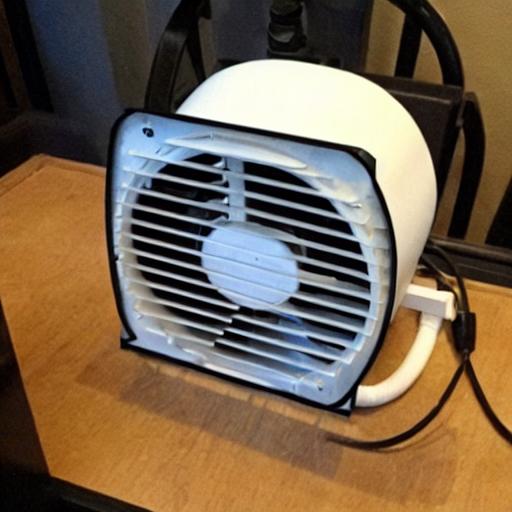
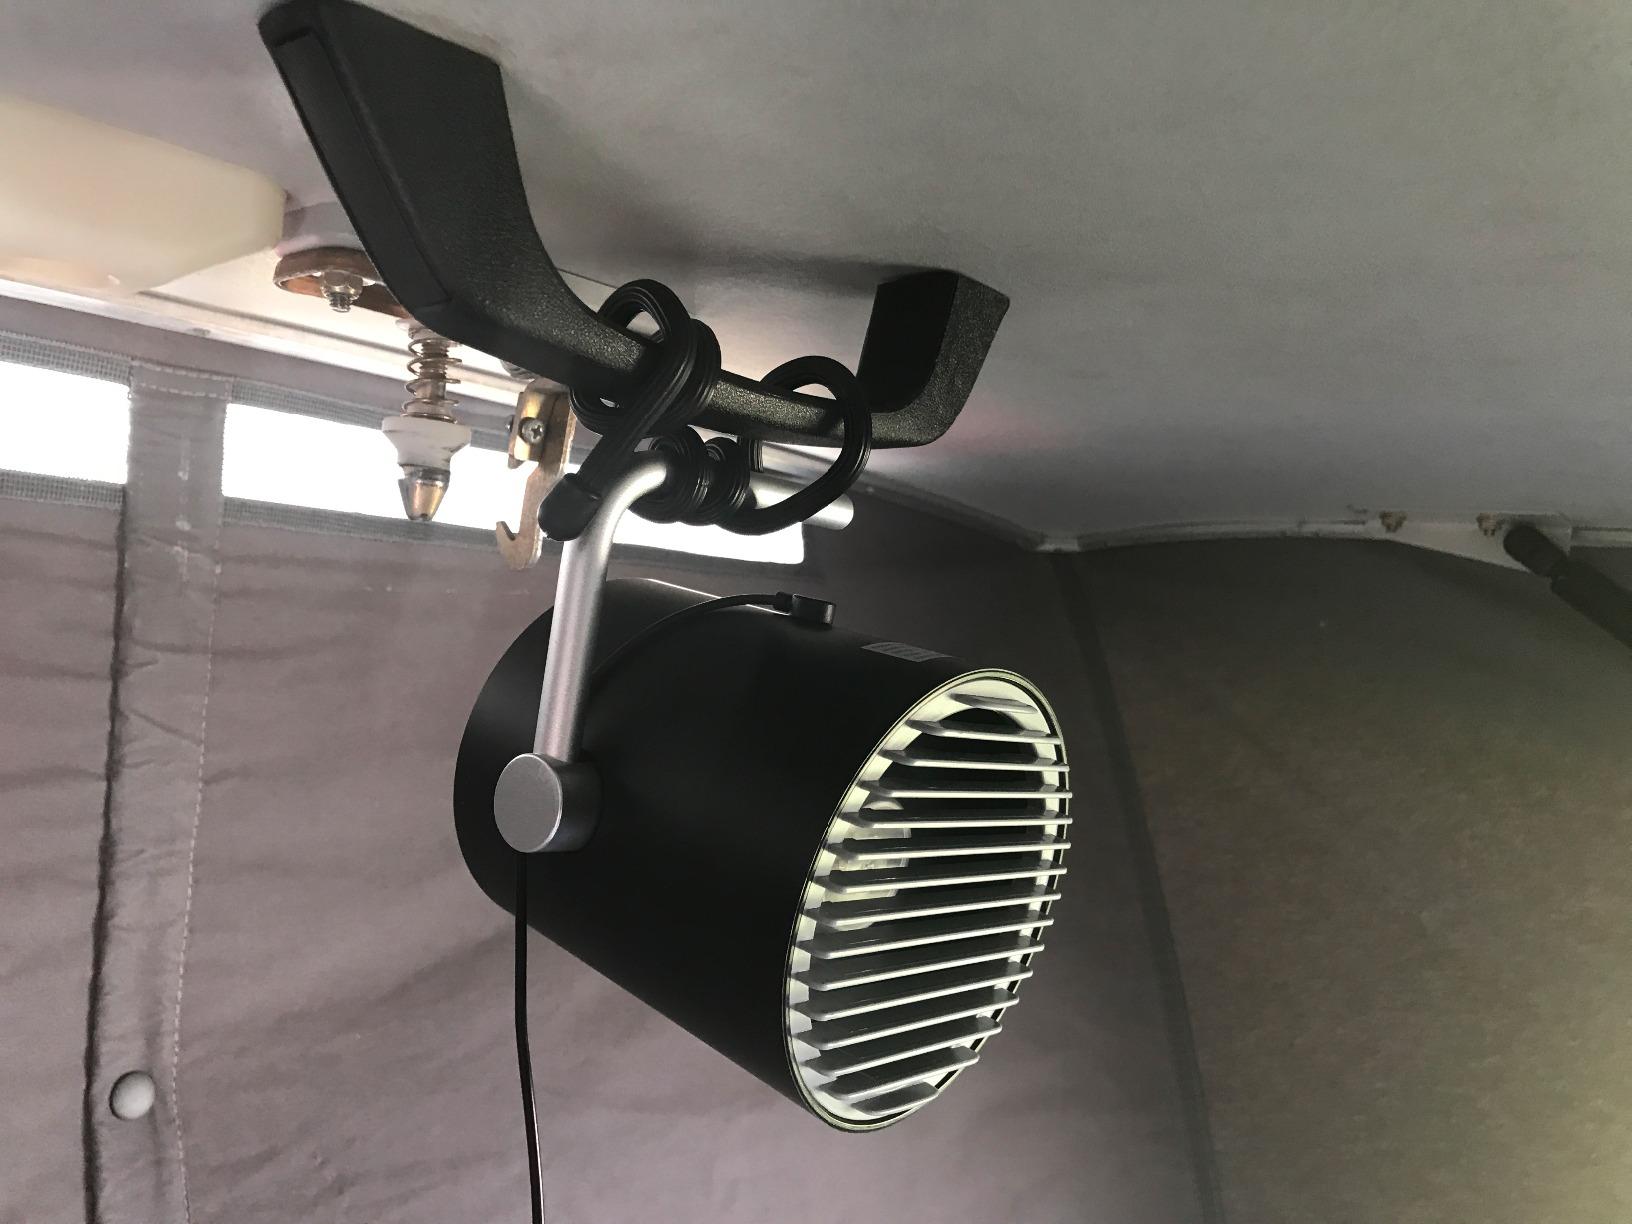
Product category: fan
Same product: no